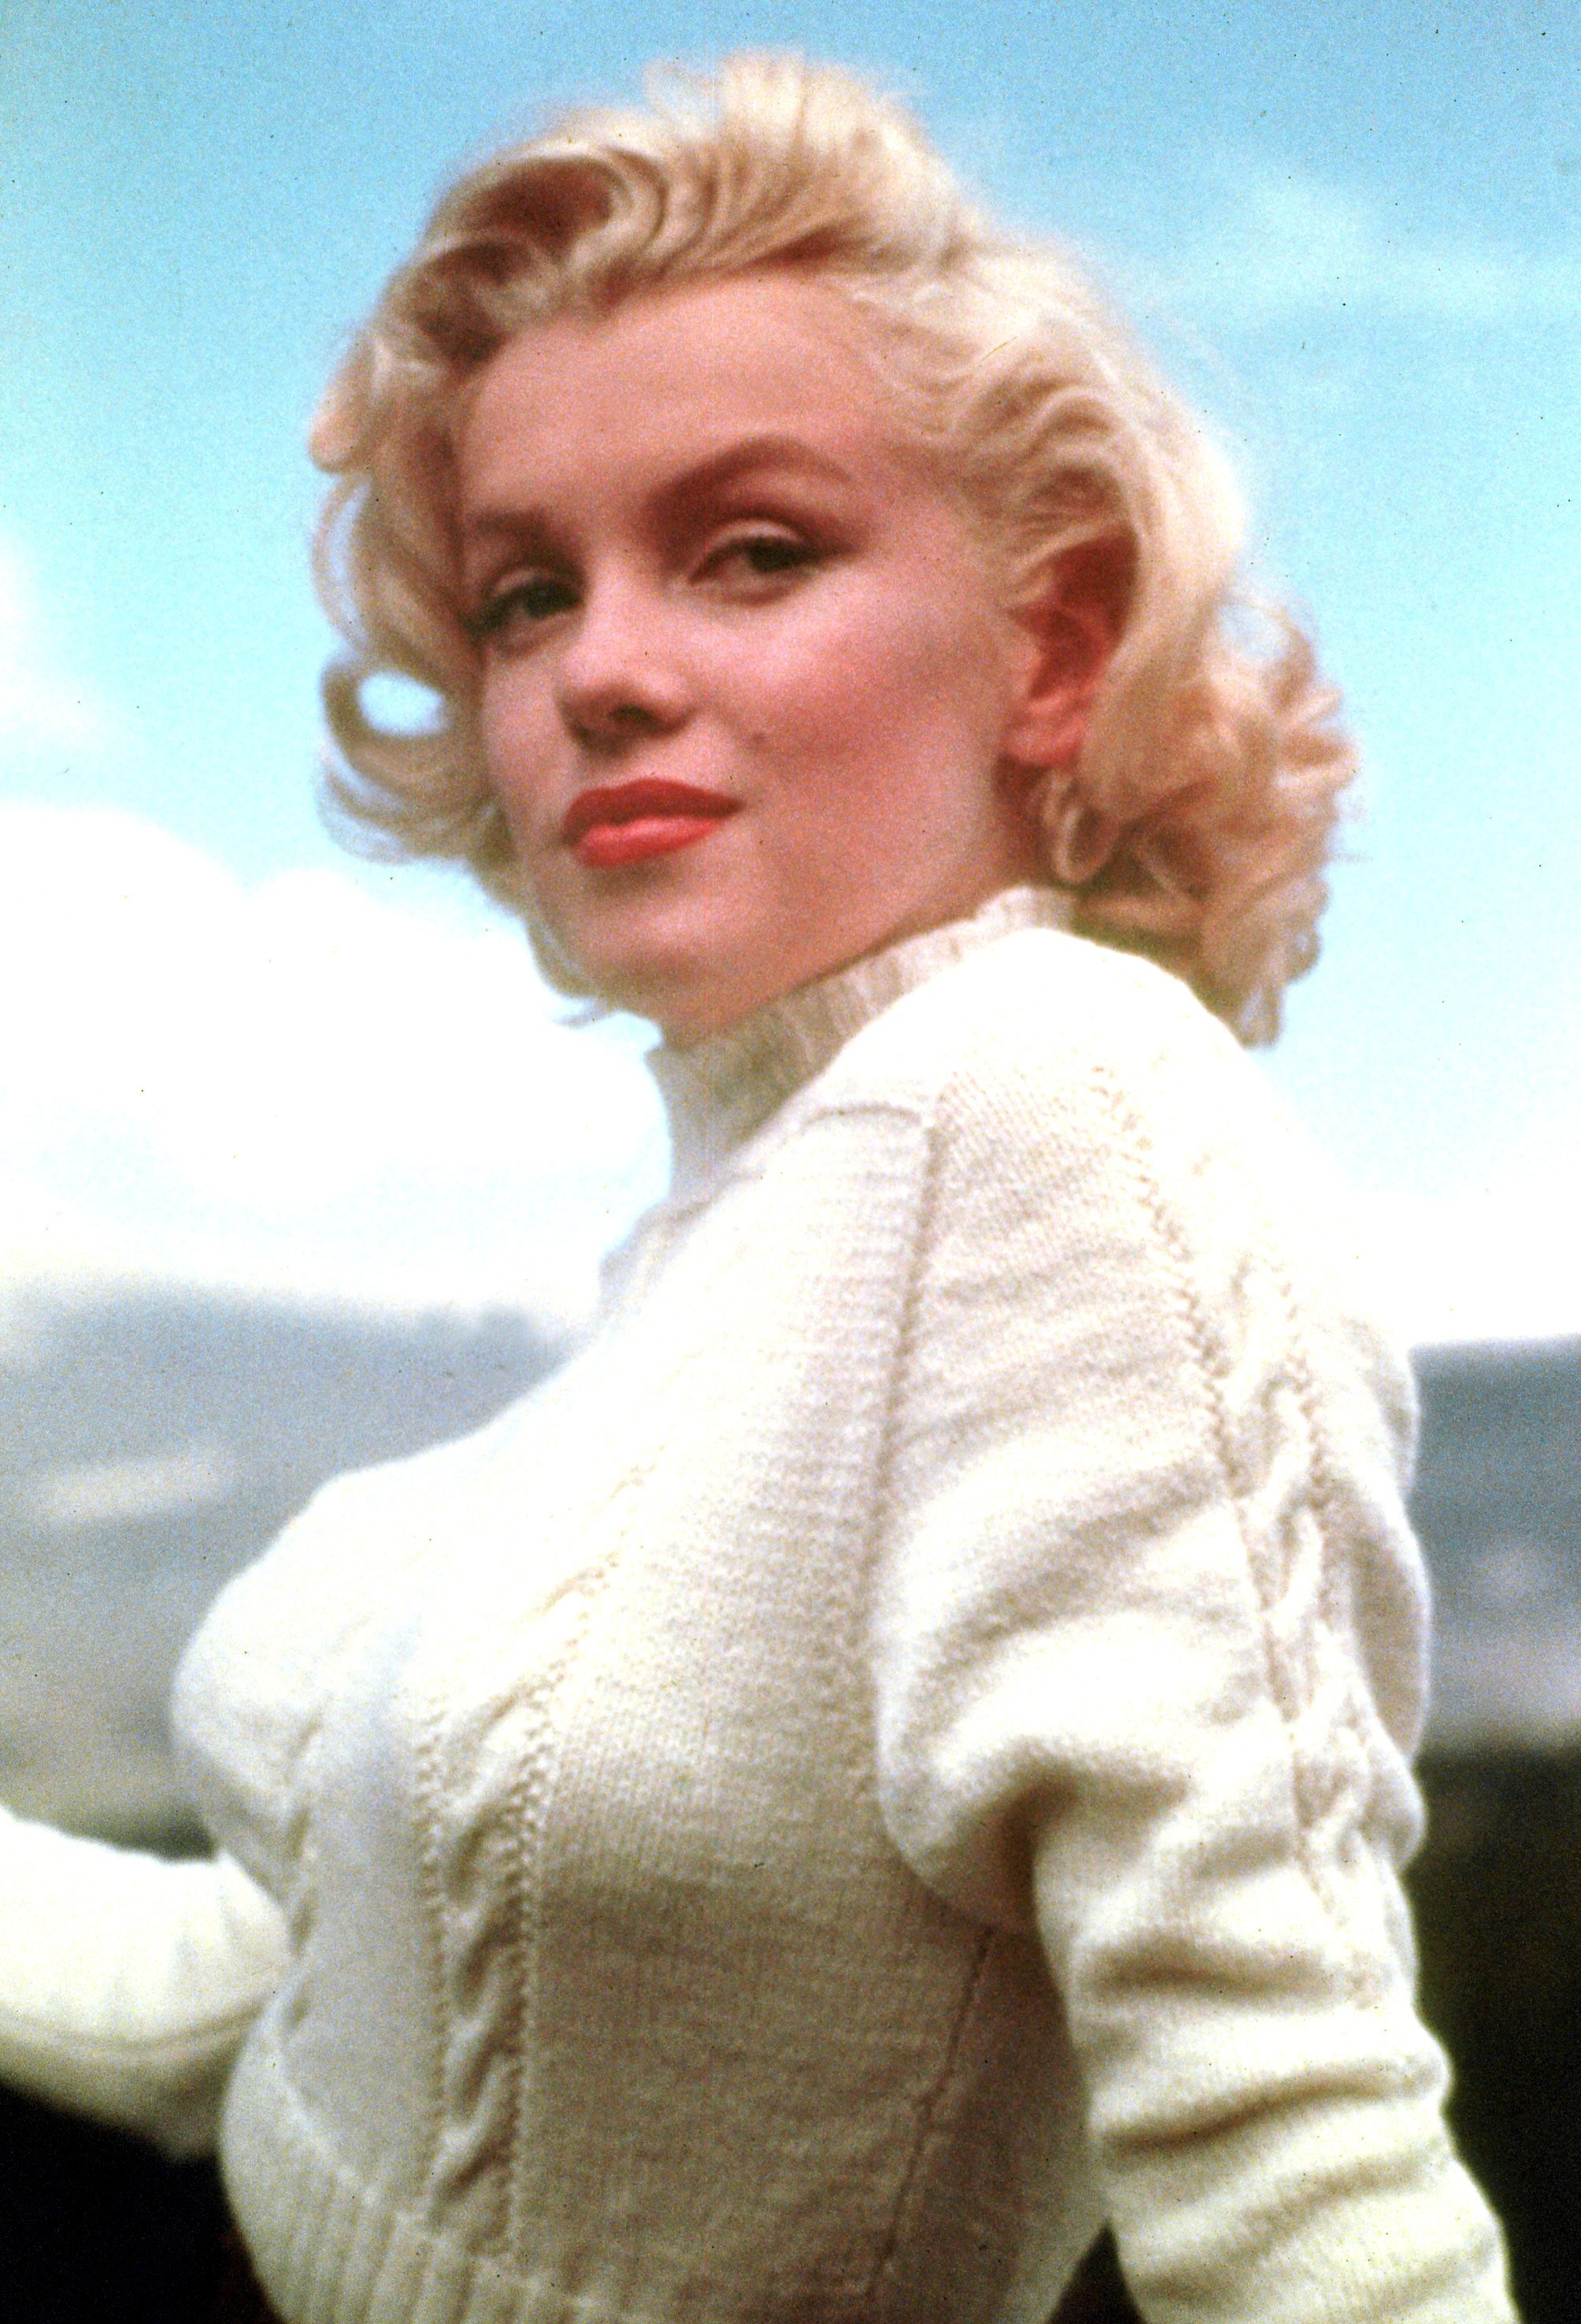
มาริลิน มอนโร

| name = มาริลิน มอนโร
| image = Monroecirca1953.jpg
| imagesize = 200px
| caption = มอนโร ในปี ค.ศ. 1953
| birth_name = นอร์มา จีน มอร์เทนสัน
| birth_place = ลอสแอนเจลิส|ลอสแอนเจลิส รัฐแคลิฟอร์เนีย สหรัฐ
| death_place = ลอสแอนเจลิส รัฐแคลิฟอร์เนีย สหรัฐ
| death_cause = การใช้สารบาร์บิทูเรตเกินขนาด|ใช้สารบาร์บิทูเรตเกินขนาด
| restingplace = สุสานเวสต์วูดวิลเลจเมโมเรียลพาร์กเซเมแทรี
| signature = Marilyn Monroe Signature.svg
| years_active = 1945–1962
มาริลิน มอนโร () หรือชื่อเกิด นอร์มา จีน มอร์เทนสัน () เกิดเมื่อวันที่ 1 มิถุนายน ค.ศ. 1926 – 5 สิงหาคม ค.ศ. 1962) เป็นนักแสดง นักร้อง นางแบบชาวอเมริกัน มีชื่อเสียงจากบทบาท "แม่พิมพ์ผมบลอนด์|dumb blonde" เธอเป็นหนึ่งในนักแสดงหญิงเพียงไม่กี่คน ที่ถูกจัดอันดับว่าเป็น 1 ใน 10 นักแสดงหญิงที่ยอดเยี่ยมที่สุดตลอดกาล เธอกลายเป็นสัญลักษณ์ทางเพศที่ได้รับความนิยมในคริสต์ทศวรรษ 1950 เป็นสัญลักษณ์ของทัศนคติที่มีต่อเพศแห่งยุค แม้ว่าเธอได้เป็นนักแสดงระดับต้น ๆ เพียงแค่หนึ่งทศวรรษ ภาพยนตร์ของเธอทำรายได้ได้ 200 ล้านดอลลาร์สหรัฐก่อนที่เธอจะการเสียชีวิตของมาริลิน มอนโร|เสียชีวิตอย่างไม่คาดคิดใน ค.ศ. 1962 เธอยังถือว่าเป็นสัญรูปของวัฒนธรรมสมัยนิยมหลัก ๆ นับแต่นั้นมา
มอนโรเกิดและเติบโตในลอสแอนเจลิส วัยเด็กเธออาศัยอยู่ในบ้านรับเลี้ยงเด็ก และสถานเด็กกำพร้า และสมรสครั้งแรกเมื่ออายุ 16 ปี ขณะทำงานในโรงงานเป็นส่วนหนึ่งของสงครามโลกครั้งที่สอง|กำลังสงคราม ใน ค.ศ. 1944 เธอพบกับช่างภาพคนหนึ่ง และเริ่มทำอาชีพนางแบบ งานของเธอทำให้เธอได้เซ็นสัญญากับภาพยนตร์ขนาดสั้น 2 เรื่องกับค่ายทเวนตีท์เซนจูรีฟอกซ์ (1946-1947) และโคลัมเบียพิกเจอส์ (1948) หลังจากรับบทย่อยในภาพยนตร์จำนวนหนึ่ง เธอเซ็นสัญญาใหม่กับฟอกซ์ใน ค.ศ. 1951 เธอกลายเป็นนักแสดงที่ประสบความสำเร็จอย่างรวดเร็วด้วยบทบาทตลกขบขันหลายบทบาท เช่นในเรื่อง "แอสยังแอสยูฟีล" (1951) และ"มังกีบิสเนส" (1952) และในภาพยนตร์ดรามาเรื่อง "แคลชบายไนต์" (1952) และ "โดนต์บาเดอร์ทูน็อก" (1952) มอนโรเผชิญหน้ากับข่าวลือหลังจากมีการเปิดเผยว่าเธอเคยถ่ายแบบเปลือยก่อนมาเป็นนักแสดง แต่แทนที่จะทำลายอาชีพเธอ มันกลับทำรายได้ให้กับบอกซ์ออฟฟิศ
ก่อน ค.ศ. 1953 มอนโรเป็นหนึ่งในดาราฮอลลิวูดที่มีบทบาทนำในภาพยนตร์ 3 เรื่อง ได้แก่ ฟิล์มนัวร์ เรื่อง "ไนแอการา (ภาพยนตร์ ค.ศ. 1953)|ไนแอการา" ซึ่งมุ่งจุดสนใจที่เสน่ห์ทางเพศของเธอ และภาพยนตร์ตลกเรื่อง "เจนเทิลเม็นพรีเฟอร์บลอนส์ (ภาพยนตร์ ค.ศ. 1953)|เจนเทิลเม็นพรีเฟอร์บลอนส์" และ "ฮาวทูแมร์รีอะมิลเลียนแนร์" ซึ่งสร้างภาพลักษณ์ให้เธอเป็น "dumb blonde" แม้ว่าเธอจะมีบทบาทสำคัญในการสร้างและจัดการภาพลักษณ์สาธารณะของเธอตลอดอาชีพการทำงาน เธอรู้สึกผิดหวังต่อสตูดิโอที่ไทป์แคสติง|ไทป์แคสต์ และการให้ค่าตัวเธอต่ำไป เธอถูกพักงานเป็นช่วงสั้น ๆ ในต้นปี ค.ศ. 1954 เนื่องจากเธอปฏิเสธโครงการทำภาพยนตร์เรื่องหนึ่ง แต่กลับมาเป็นดาราในภาพยนตร์เรื่องที่ประสบความสำเร็จที่สุดเรื่องหนึ่งคือ "เดอะเซเวนเยียร์อิตช์" (1955) เมื่อสตูดิโอยังลังเลที่จะเปลี่ยนแปลงสัญญาของเธอ มอนโรก่อตั้งบริษัทผลิตภาพยนตร์ใน ค.ศ. 1954 ชื่อ มาริลิน มอนโร โพรดักชันส์ (MMP) ขณะก่อสร้างบริษัท เธอเริ่มศึกษาการแสดงที่แอกเตอส์สตูดิโอ ในปลายปี ค.ศ. 1955 ฟอกซ์มอบฉันทะให้เธอควบคุมและให้เงินเดือนสูงขึ้น หลังจากได้รับคำสรรเสริญจากการแสดงในเรื่อง "บัสสต็อป (ภาพยนตร์ ค.ศ. 1956)|บัสสต็อป" (1956) และการแสดงในภาพยนตร์อิสระเรื่องแรกของบริษัท MMP เรื่อง "เดอะพรินซ์แอนด์เดอะโชว์เกิร์ล" (1957) เธอได้รับรางวัลลูกโลกทองคำจากเรื่อง "ซัมไลก์อิตฮอต" (1959) ภาพยนตร์เรื่องสุดท้ายของเธอที่ถ่ายทำจนเสร็จคือเรื่อง "เดอะมิสฟิตส์" (1961)
== ประวัติ ==
มาริลิน มอนโร คำว่ามาริลีนมาจากชื่อของดาราละครเพลงยุค 20 คือ มาริลีน มิลเลอร์ ส่วนมอนโร มาจากนามสกุลเดิมของคุณยายของเธอ จีน นอร์แมน คือชื่อที่มาริลีน ใช้ขณะเป็นนางแบบ
มาริลิน มีมารดาเป็นโรคทางประสาท บิดาสาบสูญ เป็นเหตุให้ชีวิตช่วงวัยเด็กต้องอาศัยอยู่ตามสถานเลี้ยงเด็กกำพร้า เมื่อตอนอายุ 12 ปีเธอค้นพบว่าต้วเองมีแรงดึงดูดทางเพศอย่างรุนแรงเป็นครั้งแรก เมื่อครั้งที่เธอสวมสเวตเตอร์พร้อมกับทาลิปสติกเป็นครั้งแรกไปโรงเรียน เธอเล่าว่าเมื่อเธอเดินเข้าไปในโรงเรียน นักเรียนชายต่างก็มองเธอเป็นตาเดียว บางคนก็ผิวปาก และบางคนก็เข้ามาหาเธอก็มี ในขณะที่นักเรียนหญิงต่างก็มองเธอด้วยความสนใจ และอิจฉาเธอ
เมื่ออายุ 16 ปี จึงเริ่มอาชีพนางแบบ ต่อมาก็เริ่มแสดงภาพยนตร์ซึ่งล้มลุกคลุกคลานมาเรื่อย ภาพยนตร์เรื่อง Gentleman Prefer Blondes (1953) เธอได้ค่าตัวอาทิตย์ละ 500 เหรียญ ในขณะที่ เจน รัสเซล ดารานำอีกคนได้ 100,000 เหรียญสำหรับภาพยนตร์ 1 เรื่อง แต่ตัวหนังทำเงินถล่มทลายและมาริลีนกลายเป็นดาราดังไปในทันที ในฉากที่เธอร้องเพลง Diamonds Are A Girls's Bestfriend ที่ต่อมาถูกมาดอนน่านำมาทำเลียนแบบในมิวสิกวิดีโอเพลง Material Girl ก็นำมาจากภาพยนตร์เรื่องนี้
ภาพยนตร์เรื่อง The Seven Year Itch (1955) มีฉากที่เป็นอมตะของเธอที่ถูกลมพัดจนกระโปรงขึ้นมา จากฉากนี้เป็นเรื่องราวทำให้เธอหย่ากับสามี (โจ ดิแมกจิโอ นักเบสบอลชื่อดัง)
== ผลงานเพลง ==
ไฟล์:Gentlemen Prefer Blondes Movie Trailer Screenshot (36).jpg|right|thumb|จากภาพยนตร์เรื่อง Gentlemen Prefer Blondes|200px
นอกจากบทบาทการแสดงแล้วในภาพยนตร์แทบทุกเรื่องมักจะมีฉากที่ มาริลีน ร้องเพลงอยู่ด้วยเสมอ และเธอมักจะถูกพูดถึงเสมอในฉากร้องเพลง มาริลีนเคยให้สัมภาษณ์ว่า สิ่งที่ทำให้เธอมั่นใจที่สุดในการแสดงอย่างใดๆ ก็แล้วแต่ การร้องเพลงและการแสดงประกอบเป็นสิ่งที่เธอถนัดที่สุด
เธอได้โชว์เสียงเป็นครั้งแรกกับเพลง "Every Baby Needs A Da Da Daddy" และ "Anyone Can Tell I Love You" ในภาพยนตร์เรื่อง La-dies Of The Chorus (พ.ศ. 2491) และในปี พ.ศ. 2493 กับ "Oh,What A Forward Young Man You Are" ในภาพยนตร์เรื่อง A Ticket To Tomahawk ซึ่งมาริลีนแสดงเป็นแค่ตัวประกอบ 1 ใน 3 สาวคอรัส ส่วนฉากที่เรียกได้ว่าทำให้ มาริลีน เริ่มกลายเป็น Sex symbol ส่วนนึงมาจากภาพยนตร์เรื่อง Niagara (1953) ต่อมาเธอได้ร้องเพลง "Two Littles Girls From Little Rock", "Bye Bye Baby" และ "When Love Goes Wrong (Nothing Goes Right)" ในภาพยนตร์เรื่อง Gentleman Prefer Blondes และต่อมาเพลงที่ถูกมาดอนน่าเลียนแบบไปใน "Diamonds Are A Girls's Bestfriend" และฉากที่ไม่มีใครลืมเธอเมื่อมาริลีน ร้องเพลง "River Of No return" กับเปียโนกับชื่อหนังเรื่องเดียวกันในปี 1954
และผลงานนอกจอคือการที่เธอไปร้องเพลง "Happy Birthday To You" ให้กับประธานาธิบดี จอห์น เอฟ เคเนดี ที่เมดิสัน สแควร์ การ์เด็น เมื่อวันที่ 26 พฤษภาคม พ.ศ. 2505 (ค.ศ. 1962) ท่ามกลางความตกตะลึงของผู้คน
== เสียชีวิต ==
มาริลิน มอนโร เสียชีวิตที่ แคลิฟอร์เนีย, สหรัฐ โดยแม่บ้านของมอนโรชื่อ ยูนิส มูร์เรย์ เป็นผู้พบเห็นมาริลินนอนเสียชีวิตอยู่บนเตียงในห้องของเธอ มาริลินเสียชีวิตเนื่องจากการใช้ยาเกินขนาด จากนั้นเธอปรากฏตัวบ่อยๆที่ห้อง 322 โรงแรมฮอลลีวู้ดรูสเวลต์
ต่อมา นอร์แมน ฮอดเจส อดีตเจ้าหน้าที่จากหน่วยสืบราชการลับของสหรัฐ หรือ ซีไอเอ ในวัย 78 ปี ออกมาเปิดเผยว่า เขาเป็นผู้ลงมือสังหาร มอนโร อย่างแยบยล โดยเหตุผลที่เขาต้องสังหารคนกว่า 41 คน เพราะคนเหล่านั้น อาจมีผู้นำทางความคิดเป็นภัยต่อสหรัฐฯ อเมริกา ซึ่งภารกิจเหล่านี้จะต้องดำเนินไปอย่างเป็นความลับ
== อิทธิพลต่อคนรุ่นหลัง ==
มาริลีน มอนโรมีอิทธิพลกับดาราและศิลปินมากมาย นอกจากมาดอนนาแล้ว เอลตัน จอห์น เคยร้องเพลงอุทิศให้กับเธอมาแล้วกับ Candle In The Wind ในปี 1973 แต่งเนื้อโดย Bernie Taupin เนื้อหาก็เปรียบชีวิตของมาริลีน เหมือนเปลวเทียนและอุปสรรค ความเหงา โดดเดี่ยว ก็เหมือนสายลมที่เป่าจนเทียนดับลงไป
== ผลงานภาพยนตร์ ==
| class="wikitable sortable"
|-
! ชื่อภาพยนตร์
! ปีที่แสดง
! บทบาท
! นักแสดงนำ
! ผู้กำกับการแสดง
! ผู้อำนวยการแสดง
! หมายเหตุ
|-
| "The Shocking Miss Pilgrim"
| 1947 in film|พ.ศ. 2490
| Telephone Operator
| Betty Grable and Dick Haymes
|
| 20th Century Fox
| Uncredited
|-
| "Dangerous Years"
| 1947
| Evie
| Billy Halop and Ann E. Todd
| Arthur Pierson
| 20th Century Fox
|
|-
| "Green Grass of Wyoming"
| 1948 in film|1948
| Square Dance extra
| Peggy Cummins and Charles Coburn
|
| 20th Century Fox
| Uncredited
|-
| "You Were Meant for Me (film)|You Were Meant for Me"
| 1948
| Lady in Waiting
| Dan Dailey and Jeanne Crain
|
| 20th Century Fox
| Uncredited
|-
| "Scudda Hoo! Scudda Hay!"
| 1948
| Betty
| June Haver and Natalie Wood
|
| 20th Century Fox
| Uncredited
|-
| "Ladies of the Chorus"
| 1948
| Peggy Martin
| Adele Jergens and Rand Brooks
|
| Columbia Pictures
| First major film appearance
|-
| "Love Happy"
| 1949 in film|1949
| Grunion's Client
| Harpo Marx, Chico Marx, and Groucho Marx
|
| United Artists
|
|-
| "A Ticket to Tomahawk"
| 1950 in film|1950
| Clara
| Dan Dailey, Anne Baxter, and Rory Calhoun
|
| 20th Century Fox
| Uncredited
|-
| "Right Cross"
| 1950
| Dusky Ledoux
| June Allyson and Dick Powell
|
| Metro-Goldwyn-Mayer
| Uncredited
|-
| '
| 1950
| Polly
| Mickey Rooney and Pat O'Brien (actor)|Pat O'Brien
|
| 20th Century Fox
| Aka: "The Challenge"
|-
| '
| 1950
| Angela Phinlay
| Sterling Hayden, Louis Calhern, and Jean Hagen
|
| Metro-Goldwyn-Mayer
|
|-
| "All About Eve"
| 1950
| Miss Claudia Caswell
| Bette Davis, Anne Baxter, and George Sanders
|
| 20th Century Fox
|
|-
| "Home Town Story"
| 1951 in film|1951
| Iris Martin
| Jeffrey Lynn, Alan Hale, Jr., and Donald Crisp
| Arthur Pierson
| Metro-Goldwyn-Mayer
|
|-
| "As Young as You Feel"
| 1951
| Hariett
| Monty Woolley, Thelma Ritter, and Jean Peters
| Harmen Jones
| 20th Century Fox
|
|-
| "Love Nest"
| 1951
| Roberta "Bobbie" Stevens
| June Haver, William Lundigan, and Frank Fay (American actor)|Frank Fay
|
| 20th Century Fox
|
|-
| "Let's Make It Legal"
| 1951
| Joyce Mannering
| Claudette Colbert, Macdonald Carey, and Barbara Bates
|
| 20th Century Fox
|
|-
| "O. Henry's Full House"
| 1952 in film|1952
| Streetwalker
| Fred Allen, Anne Baxter, and Richard Widmark
|
| 20th Century Fox
| Cameo appearance
|-
| "Monkey Business (1952 film)|Monkey Business"
| 1952
| Lois Laurel
| Cary Grant, Ginger Rogers, and Charles Coburn
|
| 20th Century Fox
|
|-
|" Clash by Night"
| 1952
| Peggy
| Barbara Stanwyck, Keith Andes, and Paul Douglas
|
| RKO Radio Pictures
|
|-
| "We're Not Married!"
| 1952
| Anabel Norris
| Ginger Rogers, Fred Allen, Victor Moore, David Wayne, and Zsa Zsa Gabor
|
| 20th Century Fox
|
|-
| "Don't Bother to Knock"
| 1952
| Nell Forbes
| Richard Widmark and Anne Bancroft
|
| 20th Century Fox
| First starring role
|-
| "Niagara (1953 film)|Niagara"
| 1953 in film|1953
| Rose Loomis
| Joseph Cotten and Jean Peters
|
| 20th Century Fox
|
|-
| "Gentlemen Prefer Blondes (film)|Gentlemen Prefer Blondes"
| 1953
| Lorelei Lee
| Jane Russell, Charles Coburn, and Elliot Reid
|
| 20th Century Fox
| Nominated for Golden Globe Award for Best Actress – Motion Picture Musical or Comedy|Best Motion Picture Actress in Comedy or Musical
|-
| "How to Marry a Millionaire"
| 1953
| Pola Debevoise
| Betty Grable, Lauren Bacall, and William Powell
|
| 20th Century Fox
|
|-
| "River of No Return"
| 1954 in film|1954
| Kay Weston
| Robert Mitchum, Tommy Rettig, and Rory Calhoun
|
| 20th Century Fox
|
|-
| "There's No Business Like Show Business (film)|There's No Business Like Show Business"
| 1954
| Victoria "Vicky" Hoffman
| Ethel Merman, Dan Dailey, Donald O'Connor, and Mitzi Gaynor
|
| 20th Century Fox
|
|-
| '
| 1955 in film|1955
| The Girl
| Tom Ewell and Evelyn Keyes
|
| 20th Century Fox
| Contains the famous scene of Monroe's skirt being blown up by a subway grating.
|-
| "Bus Stop (film)|Bus Stop"
| 1956 in film|1956
| Chérie
| Don Murray (actor)|Don Murray and Arthur O'Connell
|
| 20th Century Fox
| Aka: "The Wrong Kind of Girl"
|-
| "
| 1957 in film|1957
| Elsie Marina
| Laurence Olivier
|
| Warner Brothers
| The only film released under Marilyn Monroe Productions.
|-
| "Some Like It Hot"
| 1959 in film|1959
| Sugar Kane Kowalczyk
| Tony Curtis and Jack Lemmon
|
| Metro-Goldwyn-Mayer
| Monroe's most successful film. Known as a comedy film classic.
|-
| "Let's Make Love"
| 1960 in film|1960
| Amanda Dell
| Yves Montand, Frankie Vaughan, and Tony Randall
|
| 20th Century Fox
|
|-
| '
| 1961 in film|1961
| Roslyn Taber
| Clark Gable, Eli Wallach, Montgomery Clift
|
| United Artists
| Final film appearance
|-
| "Marilyn (film)|Marilyn"
| 1963 in film|1963
| Herself (archive footage)
|
|
| 20th Century Fox
| Documentary film
|
=== ภาพยนตร์ที่ถ่ายทำไม่เสร็จ ===
=== โทรทัศน์ ===
"รับบทเป็นตนเอง"
==อ้างอิง==
== แหล่งข้อมูลอื่น ==
* เว็บไซต์หลักของ มาริลิน มอนโร
หมวดหมู่:นางแบบอเมริกัน
หมวดหมู่:นักแสดงอเมริกัน
หมวดหมู่:นักร้องอเมริกัน
หมวดหมู่:ชาวอเมริกันเชื้อสายนอร์เวย์
หมวดหมู่:บุคคลที่เปลี่ยนไปนับถือศาสนายูดาย
หมวดหมู่:ศิลปินสังกัดอาร์ซีเอวิคเตอร์
หมวดหมู่:บุคคลจากลอสแอนเจลิส
หมวดหมู่:เสียชีวิตจากการใช้ยา
หมวดหมู่:นักแสดงหญิงชาวอเมริกันในศตวรรษที่ 20
หมวดหมู่:มาริลิน มอนโร